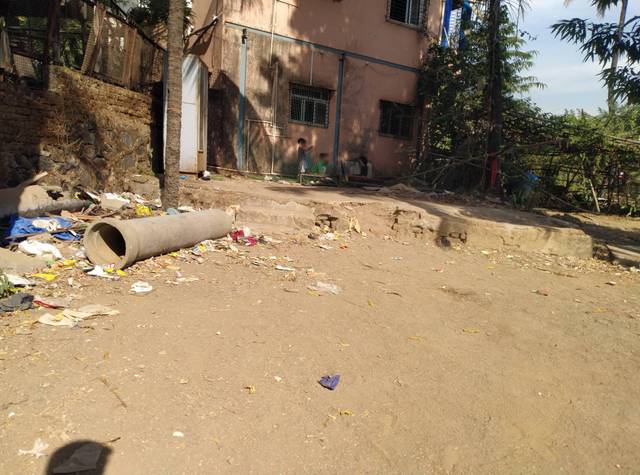
Region: India
Coordinates: 19.103, 72.912